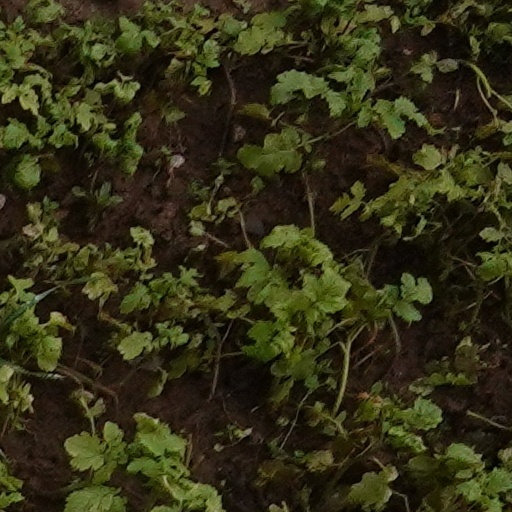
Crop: wheat